Chepstow

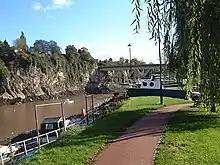
Path beside the river, near the start/finish of the Wales Coast Path

The town is served by Chepstow School, located on Welsh Street, with over 1,300 pupils. There are four primary schools in the town: The Dell, Pembroke, Thornwell, and St Mary's Roman Catholic. Tutshill and Sedbury, on the English side of the Wye but within walking distance of Chepstow and attracting some pupils from the town, have their own schools, including Wyedean School, and the private preparatory Dean Close St John's in Tutshill.